HTC Explorer

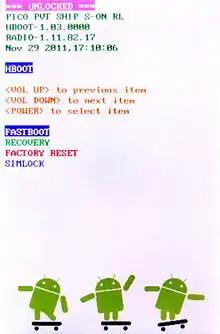
An unlocked bootloader of HTC Explorer

HTC Explorer is considered a low-end smartphone, due to its comparatively low specifications. It offered Android 2.3 Gingerbread, with proprietary HTC Sense 3.5 custom graphical user interface by the manufacturer. The Explorer has an unlockable bootloader, allowing users from the outset to further develop the OS and "root" the device, or gain legitimate privileged control in Android's subsystem. Software-development community XDA-Developers was among the first to release a custom ROM and kernel for the phone, and since then the phone can unofficially be upgraded to newer versions of the Android OS family and other aftermarket versions. HTC Explorer has achieved unofficial stable builds of CyanogenMod 10.2 (Android 4.3) and CyanogenMod 11 (Android 4.4), and a boot-able version of Firefox OS